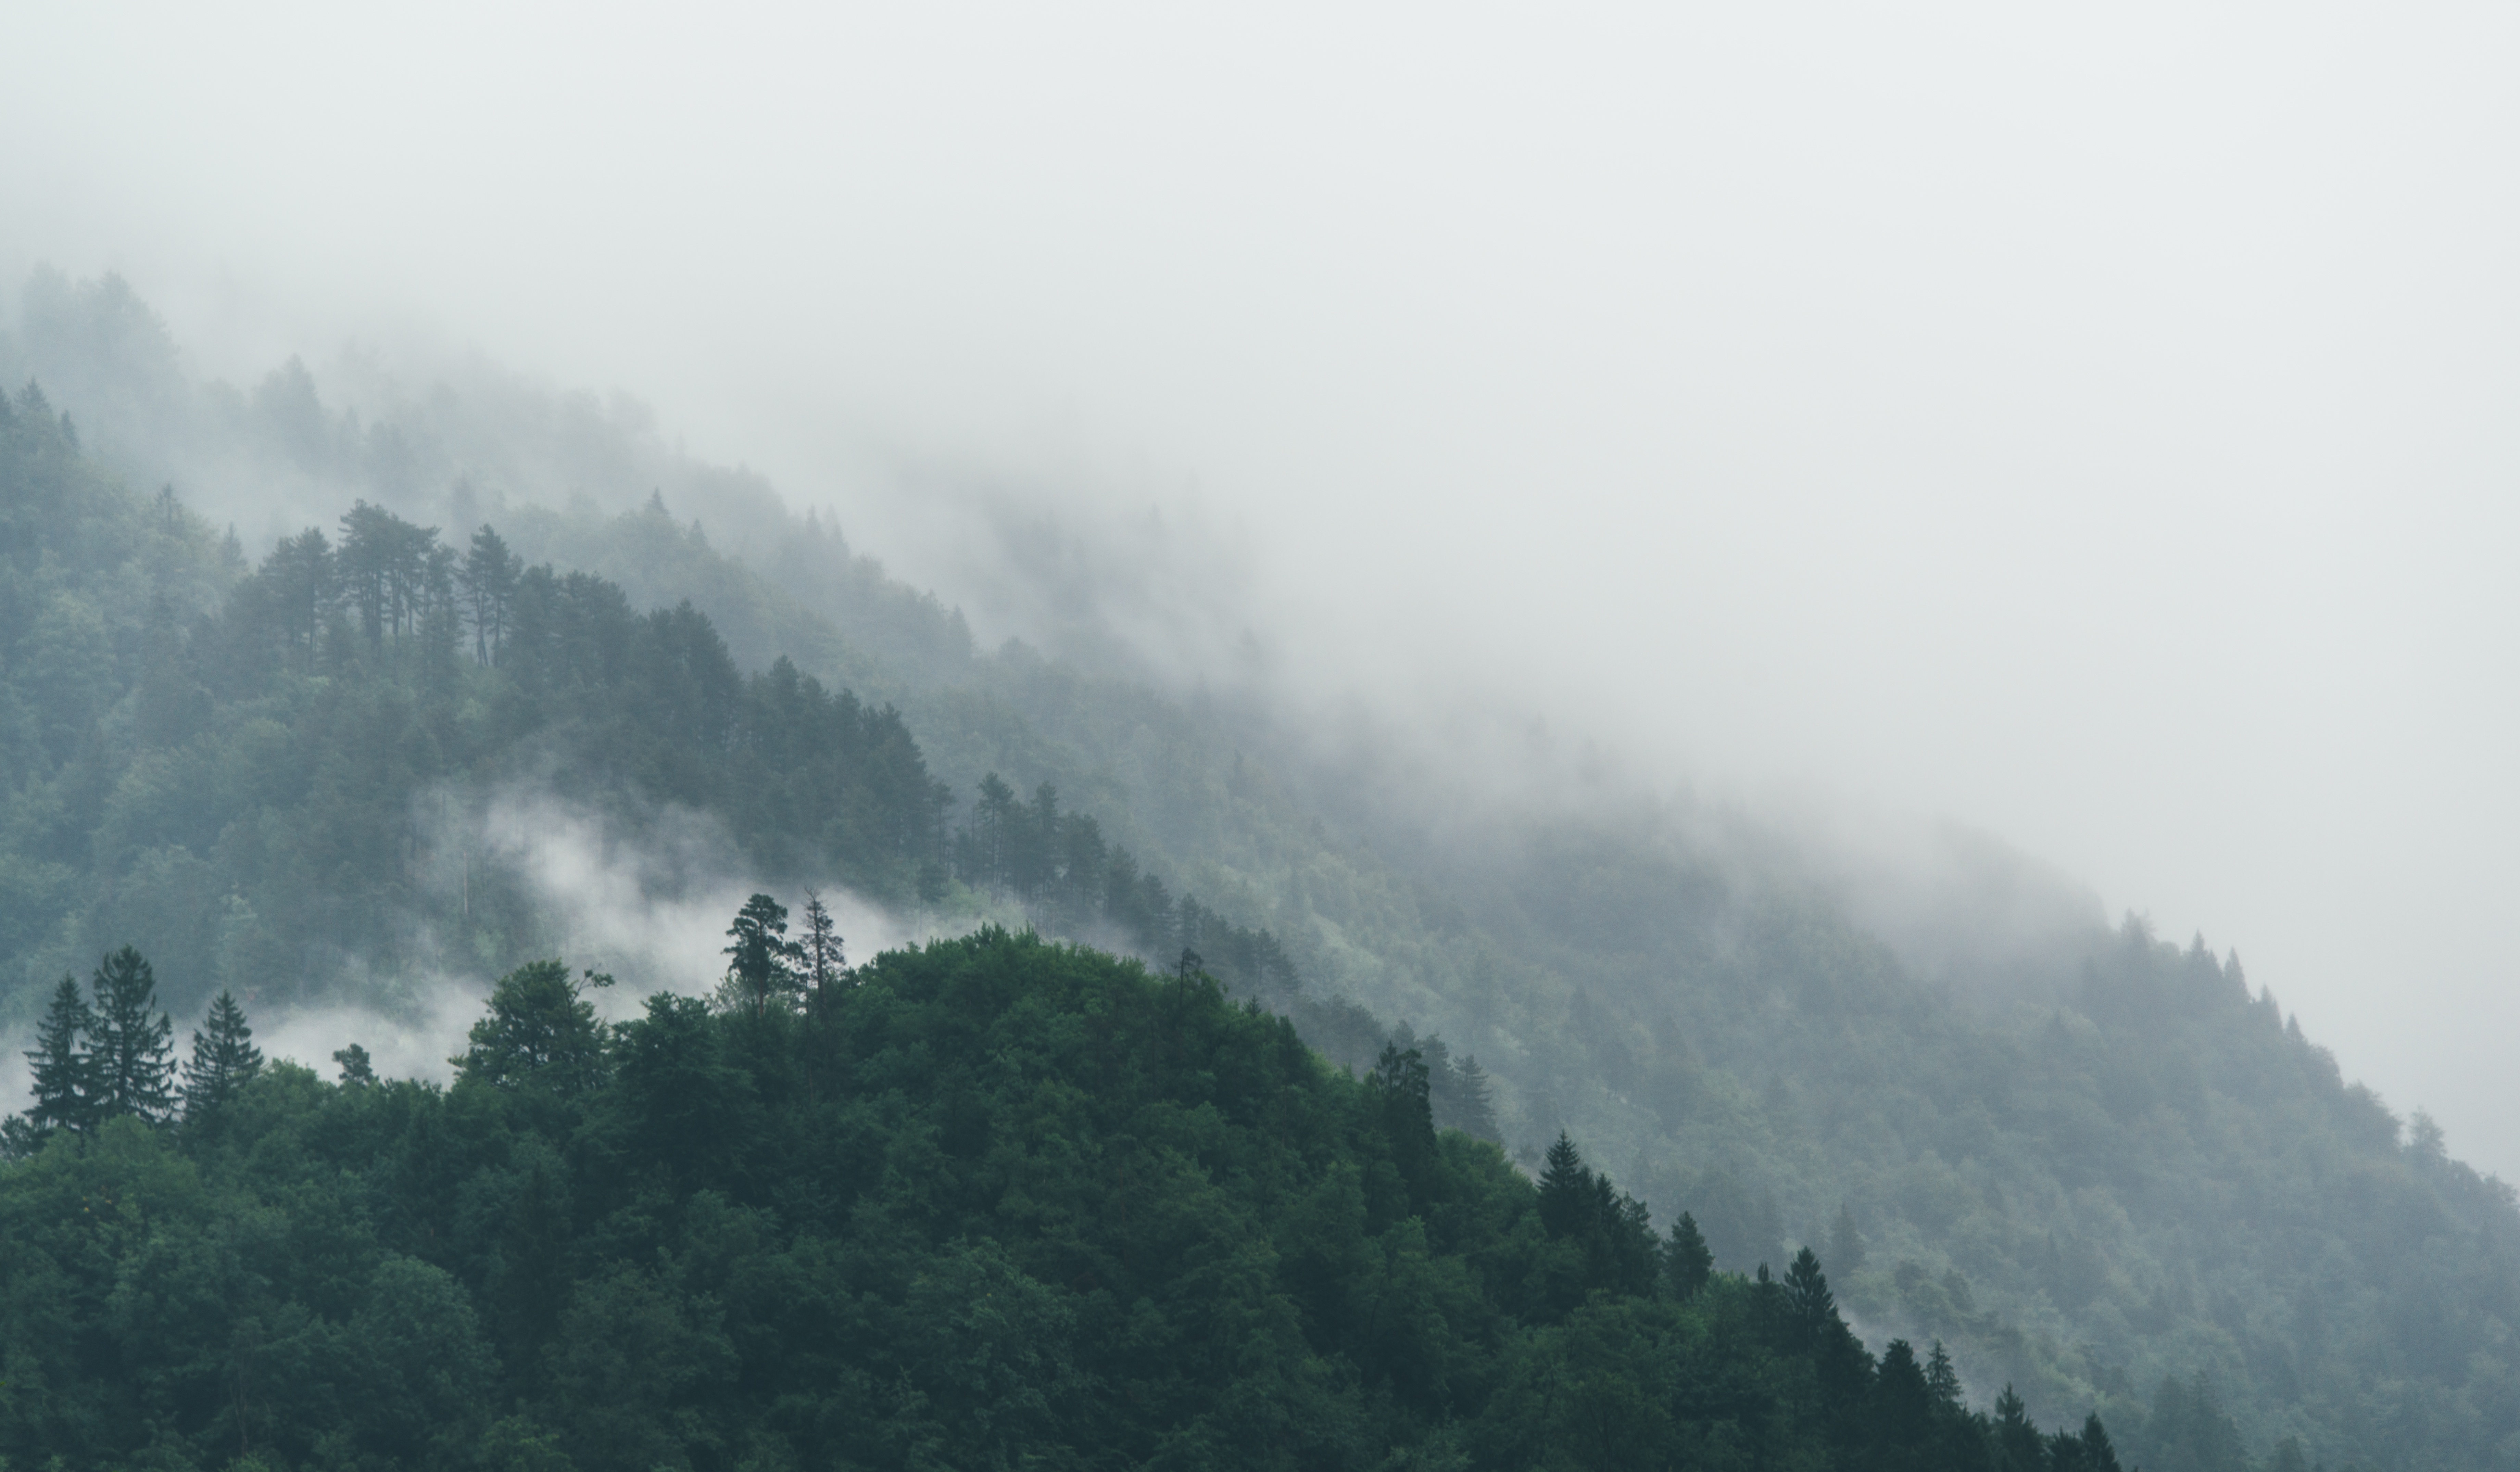
tree, nature, forest, mountain, snow, cloud, fog, mist, cloudy, morning, hill, mountain range, weather, haze, ridge, summit, alps, landform, geographical feature, atmospheric phenomenon, mountainous landforms